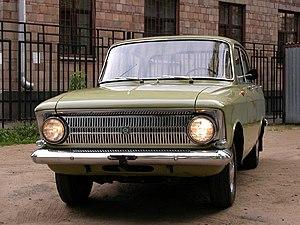
Izhmash ou Ijmach, est un constructeur d'armes russe, situé à Ijevsk en Oudmourtie.